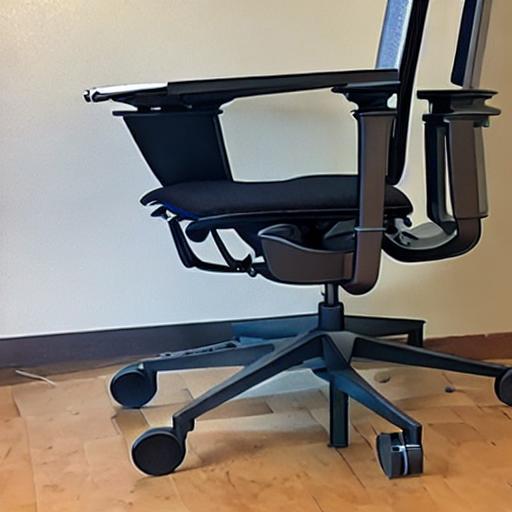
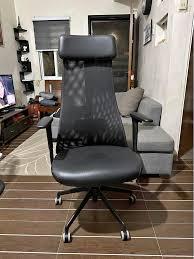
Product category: items_chair
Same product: no